Jeroboam Sacrificing to Idols

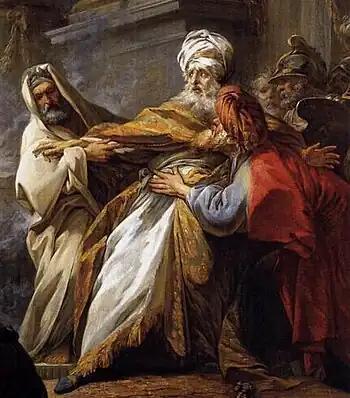
Detail of "Jeroboam Sacrificing to Idols", with King Jeroboam

The subject had been chosen by the judges of the competition, and was the unusual but dramatic Old Testament subject of King Jeroboam in 1 Kings 12:26–30 and 13:1–5. This lay well outside the range of light-hearted Rococo scenes of pastoral romance, flirtation and erotic mythology that Fragonard was already developing at the studio of François Boucher. The moment depicted is when Jeroboam, at right in the white turban, is about to sacrifice to pagan idols, when an unnamed prophet (standing, at left) intercedes: